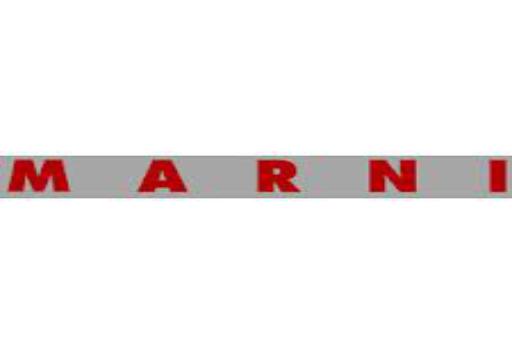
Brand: marni
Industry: Clothes